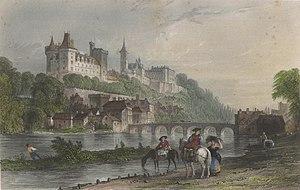
Extrait des trois volumes de ""La France au XIXe siècle"" de Thomas Allom, qui contient 19 planches concernant les Pyrénées (pl. 45, 49, 55, 62, 68, 75, 78, 80, 81, 83 (Tome II) et 5, 7, 16, 37, 42, 45, 65, 83, 85 (Tome III). Dans chaque tome le faux titre est gravé sur acier et rédigé en anglais. Les planches pyrénéennes ont souvent été réunies en albums, sans texte. Cet exemplaire réunit 22 gravures sur acier en noir et blanc concernant les Pyrénées et Toulouse. - Planches séparées Gravures exécutées par A. Willmore, C. T. Dixon, E. Radclyffe, J. Kernot, W. Floyd, R. Wallis, S. Fischer, J. C. Bentley, H. Adlard, Augs. Fox, J. Templeton, S. Bradshaw, J. Tingle, T. Turnbull, J. Carter, d'après les dessins de T. Allom Ancely, René (1876 - 1966). Possesseur"
Pau est une commune du sud-ouest de la France, préfecture du département des Pyrénées-Atlantiques en région Nouvelle-Aquitaine.
Le château de Pau est un château défensif et de plaisance situé à Pau, chef-lieu du département français des Pyrénées-Atlantiques en région Nouvelle-Aquitaine. Sa construction s'étale du XIIᵉ au XIXᵉ siècle et il est classé monument historique en 1840. Il accueille depuis 1927 le musée national du château de Pau, consacré à la mémoire et au règne du roi de France et de Navarre Henri IV, né en 1553 au château.